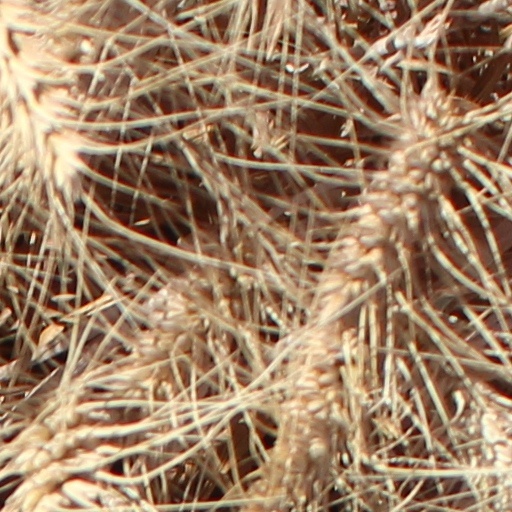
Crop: wheat